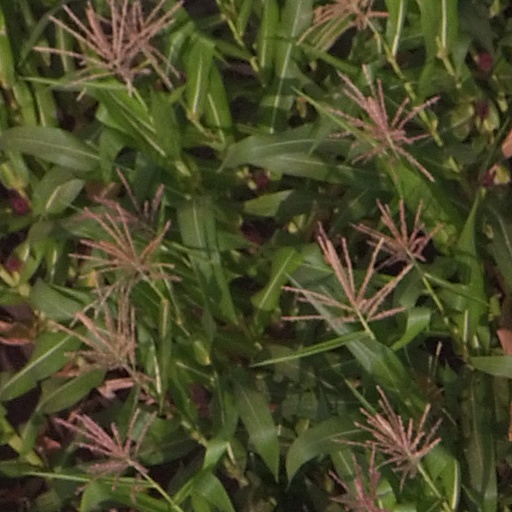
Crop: maize; corn